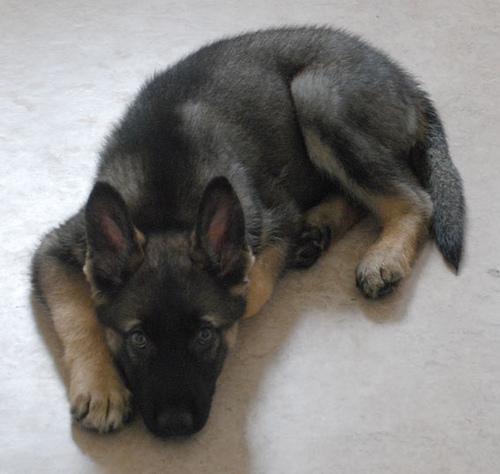
Norwegian_elkhound